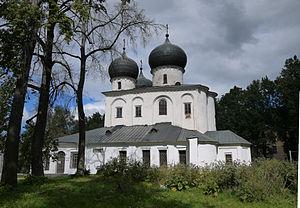
La Fédération de Russie est définie comme un État laïc par la Constitution Russe. La Constitution garantit « la liberté de conscience, la liberté de religion, y compris le droit de pratiquer individuellement ou en groupe une religion ou de ne pratiquer aucune religion, de choisir librement une religion, d'avoir le droit de posséder et de diffuser des croyances religieuses et d'agir conformément à celles-ci ». La loi fédérale du 26 septembre 1997 n°125-Ф3 « sur la liberté de conscience et sur les associations religieuses » confirme « l'égalité devant la loi indépendamment de l'attitude à l'égard de la religion ou de la conviction ».